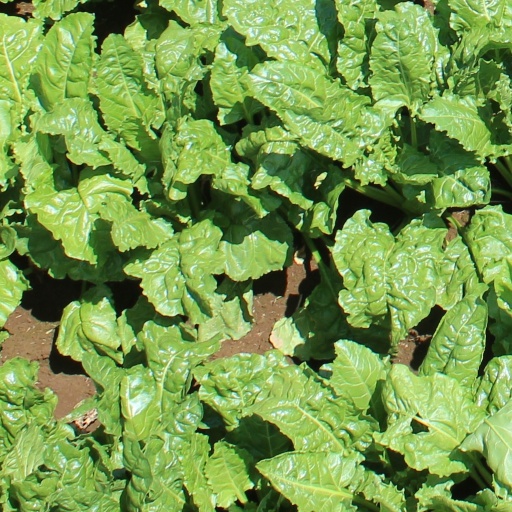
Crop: sugar beet